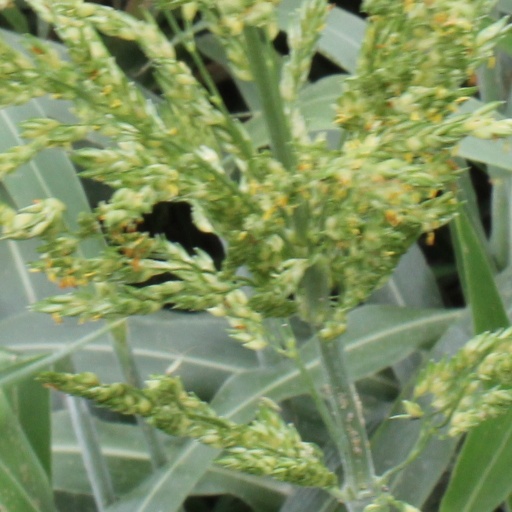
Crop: sorghum